Federal University of Paraná

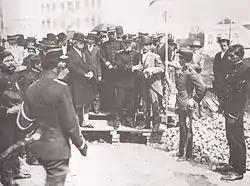
Foundation stone inauguration

Construction of the building in Santos Andrade Square began in 1913, based on a project by military engineer Baeta de Faria. It was inaugurated in 1915.